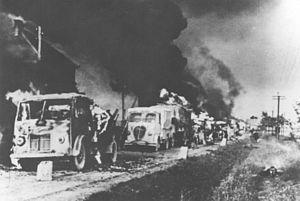
Le Front yougoslave englobe l'ensemble des opérations militaires conduites en Yougoslavie pendant la Seconde Guerre mondiale. Ce pays des Balkans devient un théâtre d'opérations du conflit mondial au printemps 1941. Le gouvernement yougoslave s'allie en effet à l'Allemagne nazie fin mars, mais il est renversé par un coup d'État deux jours plus tard. En réaction, les forces de l'Axe envahissent le royaume le 6 avril. La Yougoslavie est ensuite démembrée, et son territoire annexé ou occupé par l'Allemagne, l'Italie, la Hongrie et la Bulgarie. Deux parties du pays deviennent des États « indépendants » : la Croatie, où le mouvement fasciste des Oustachis est mis au pouvoir et installe une dictature particulièrement meurtrière, et la Serbie, où est proclamé un gouvernement collaborateur.